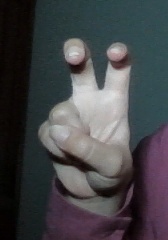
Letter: toot